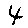
Label: 4